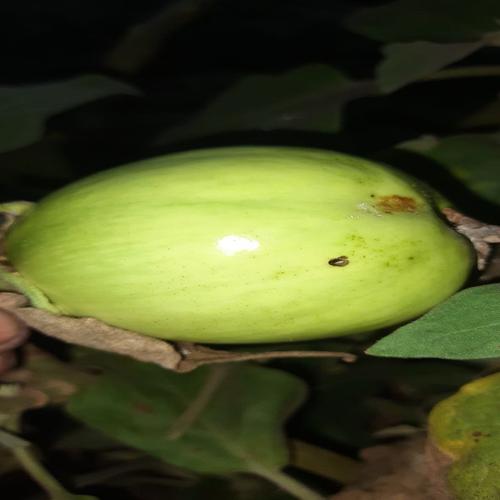
Label: Shoot and Fruit Borer